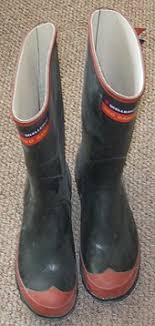
Waste category: shoes